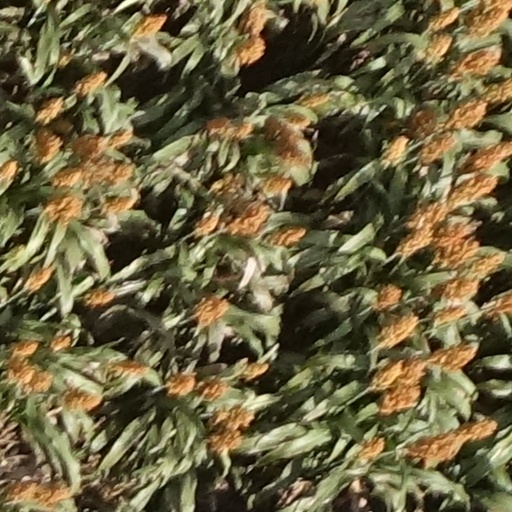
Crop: sorghum